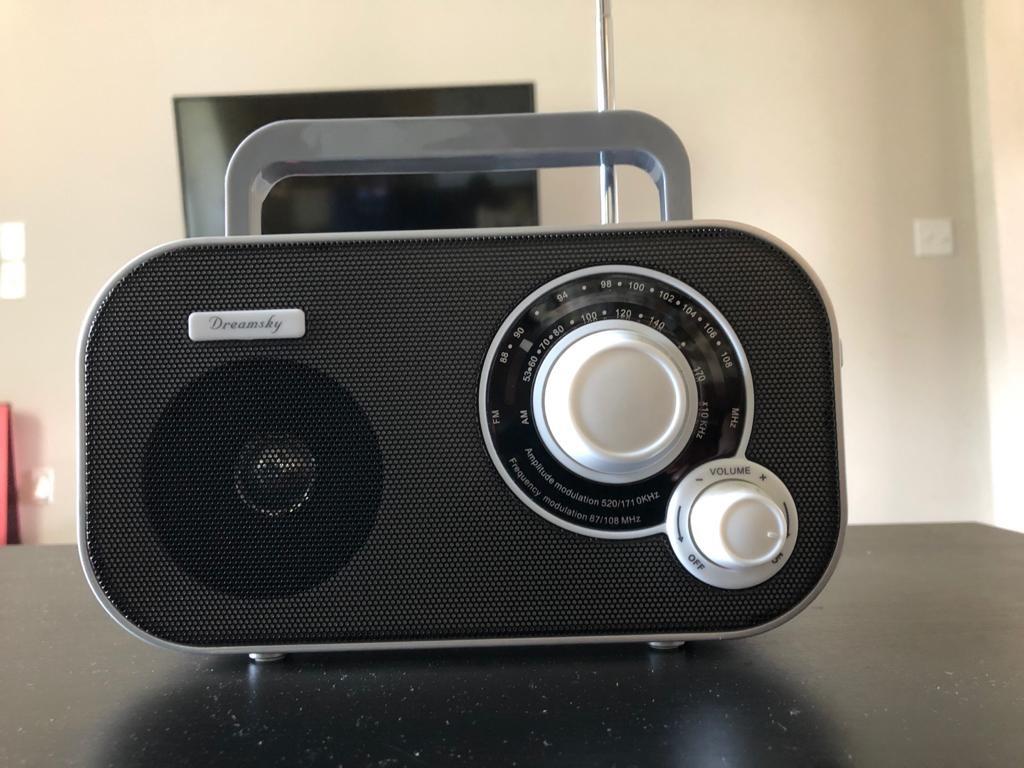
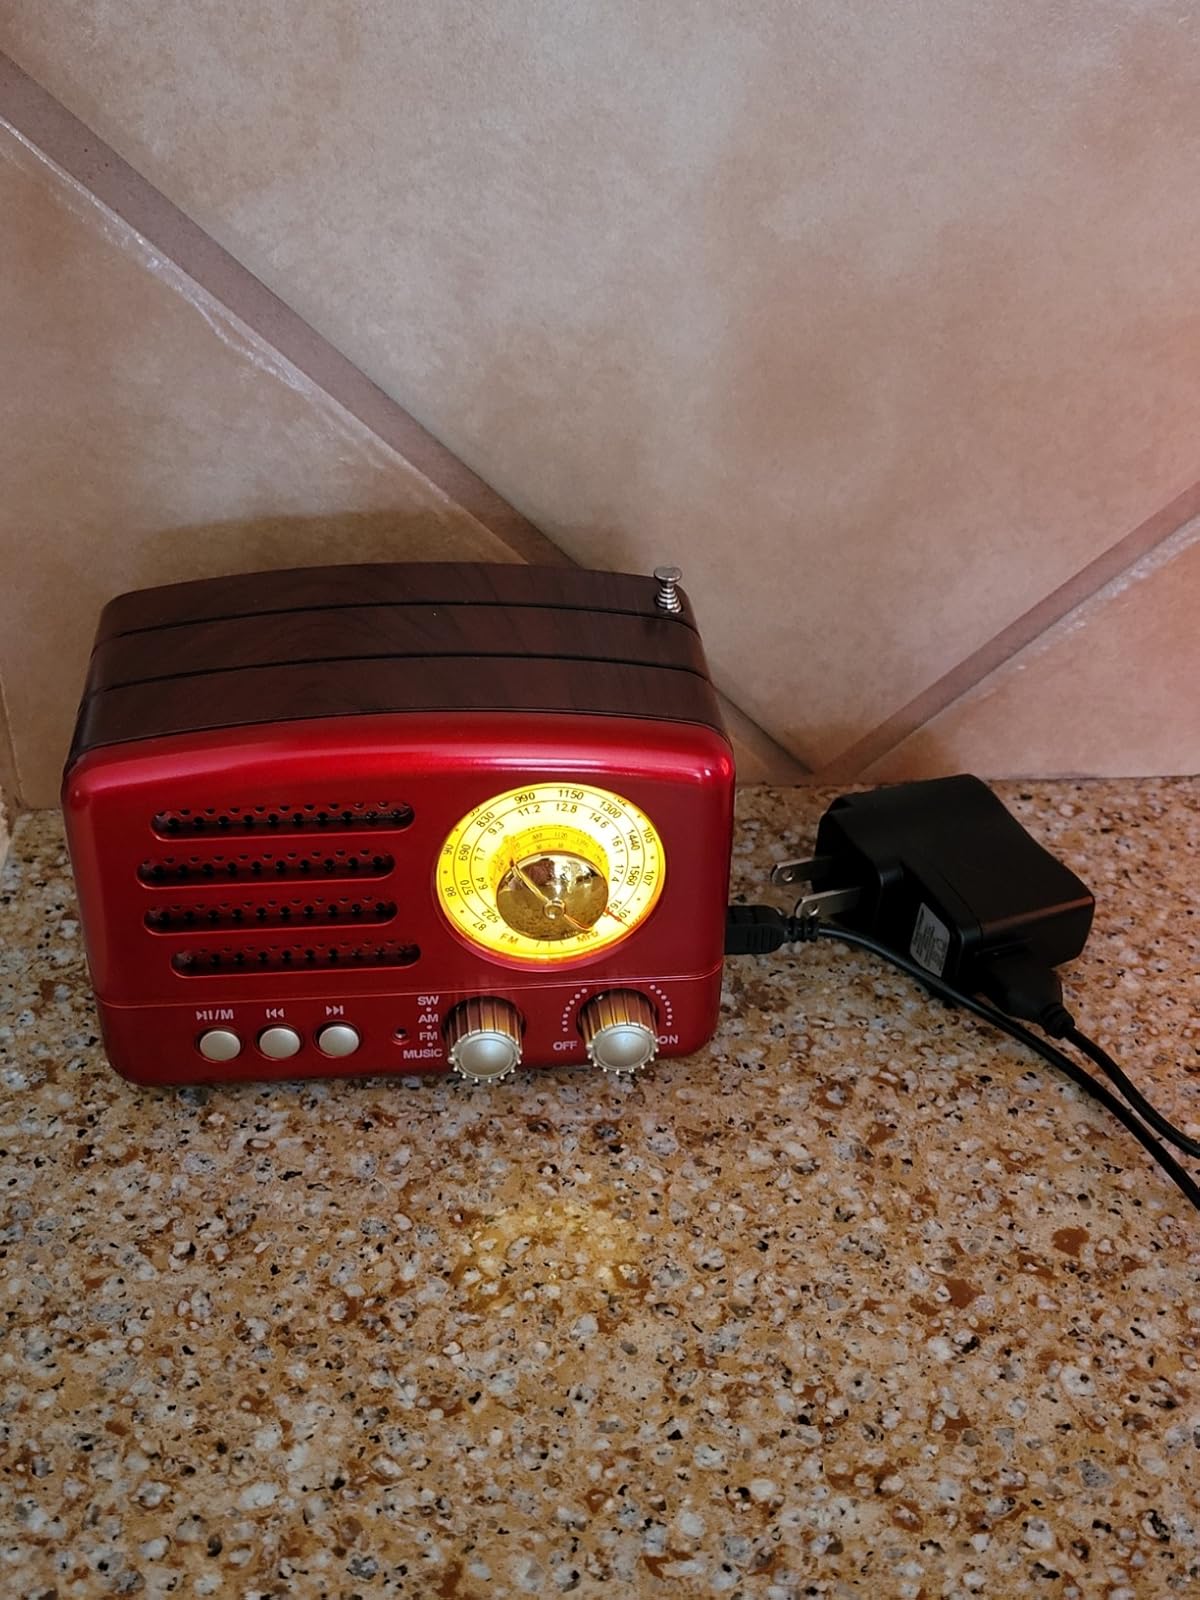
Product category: radio
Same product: no